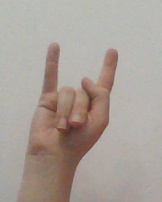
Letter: la